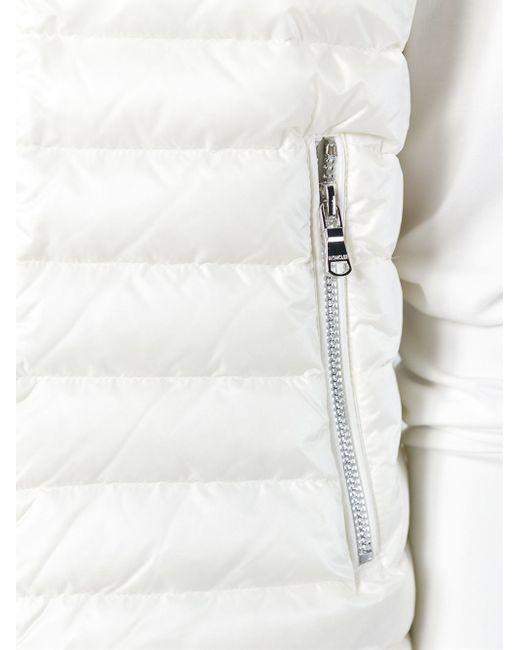
Stilvolle Winterkleidung weiße Jacke für Frauen